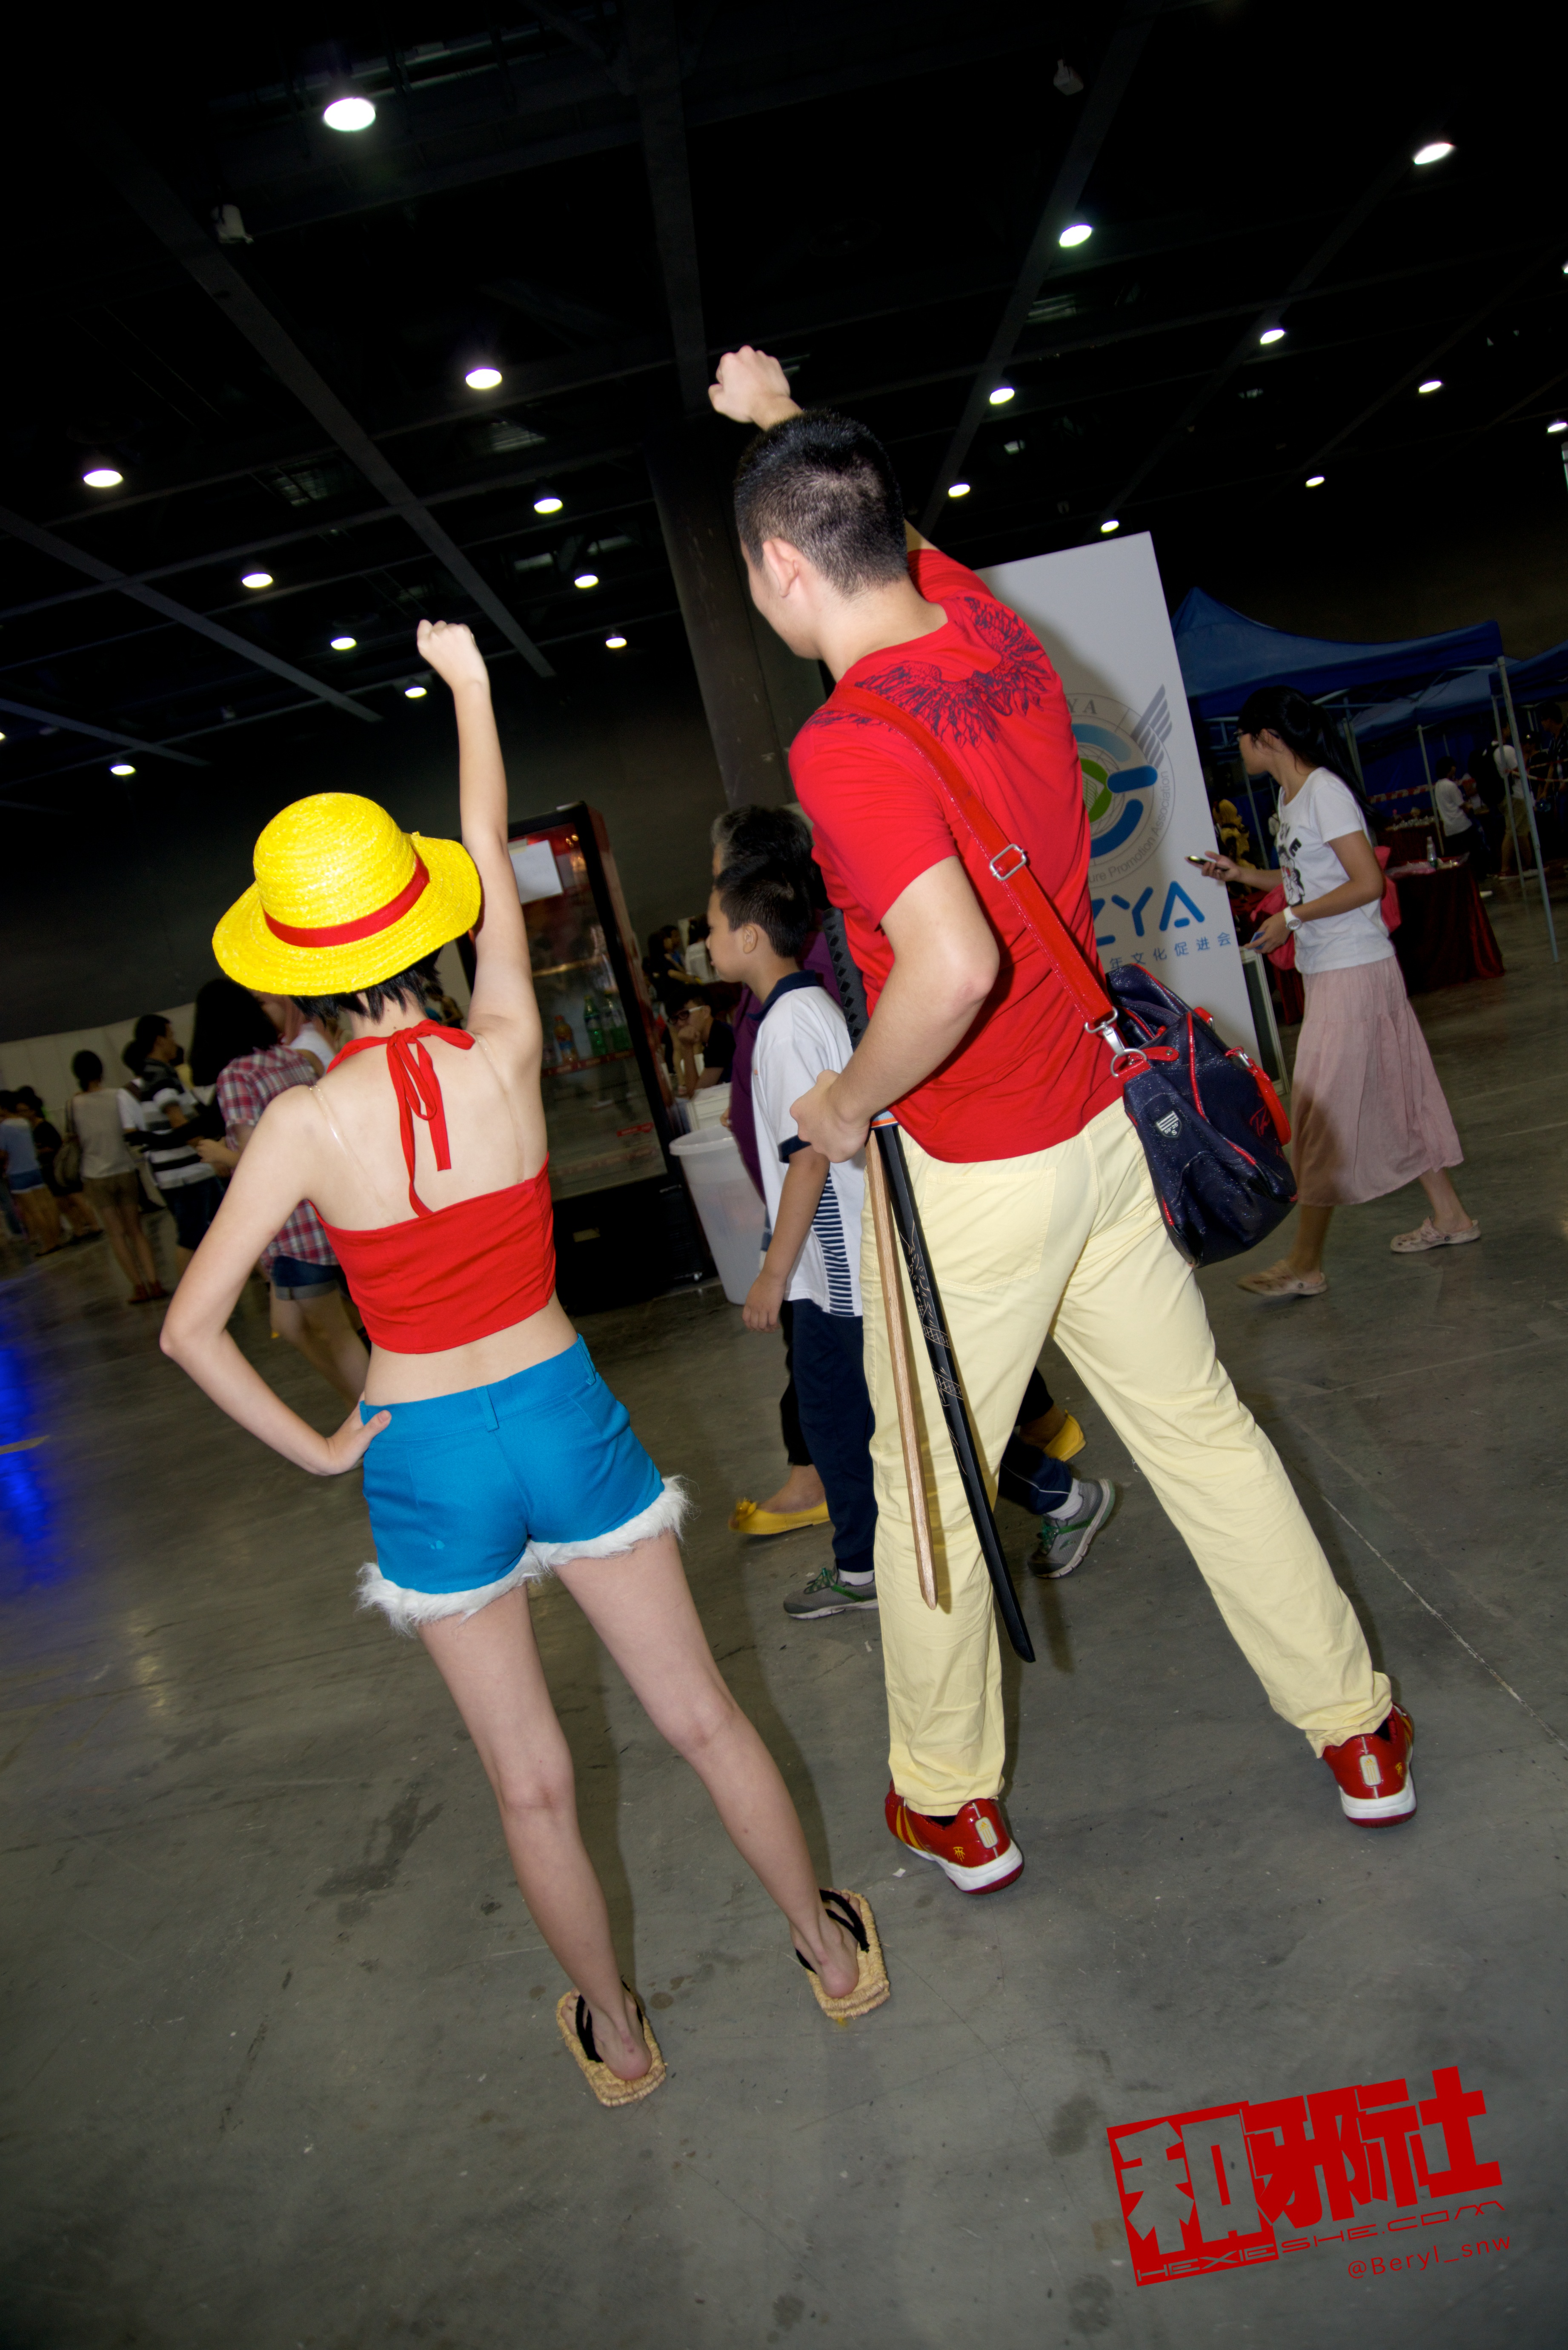
girl, cute, clothing, cosplay, girls, canton, costume, china, anime, comic, comiccon, guangzhou, acg, cos, convention